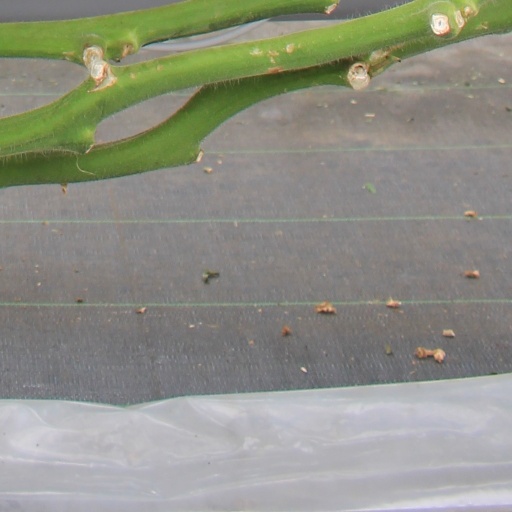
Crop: tomato